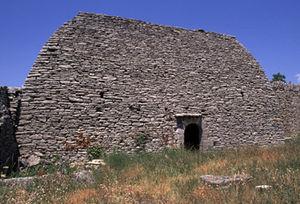
Grande nef gordoise à Gordes (Vaucluse),numérotée B-52 dans le recensement de l'abbé Verney. Photo de Dominique Repérant.
Le terme borie a deux acceptions, l'une ancienne ou première, de « domaine agricole », d'« exploitation rurale », de « ferme » ou de « métairie », encore présente dans une bonne partie du Sud-Ouest ; l'autre, plus récente, de « cabane en pierre sèche », apparue dans le Sud-Est.